Tomasz Brzyski

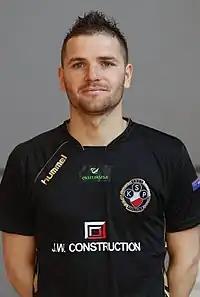
Brzyski with Polonia Warsaw in 2011

Tomasz Brzyski (born 10 January 1982) is a Polish footballer who played as a left back or midfielder who plays for regional league club Cisowianka Drzewce.